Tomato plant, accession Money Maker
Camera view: bottom (45 deg); turntable rotation: 210 degrees
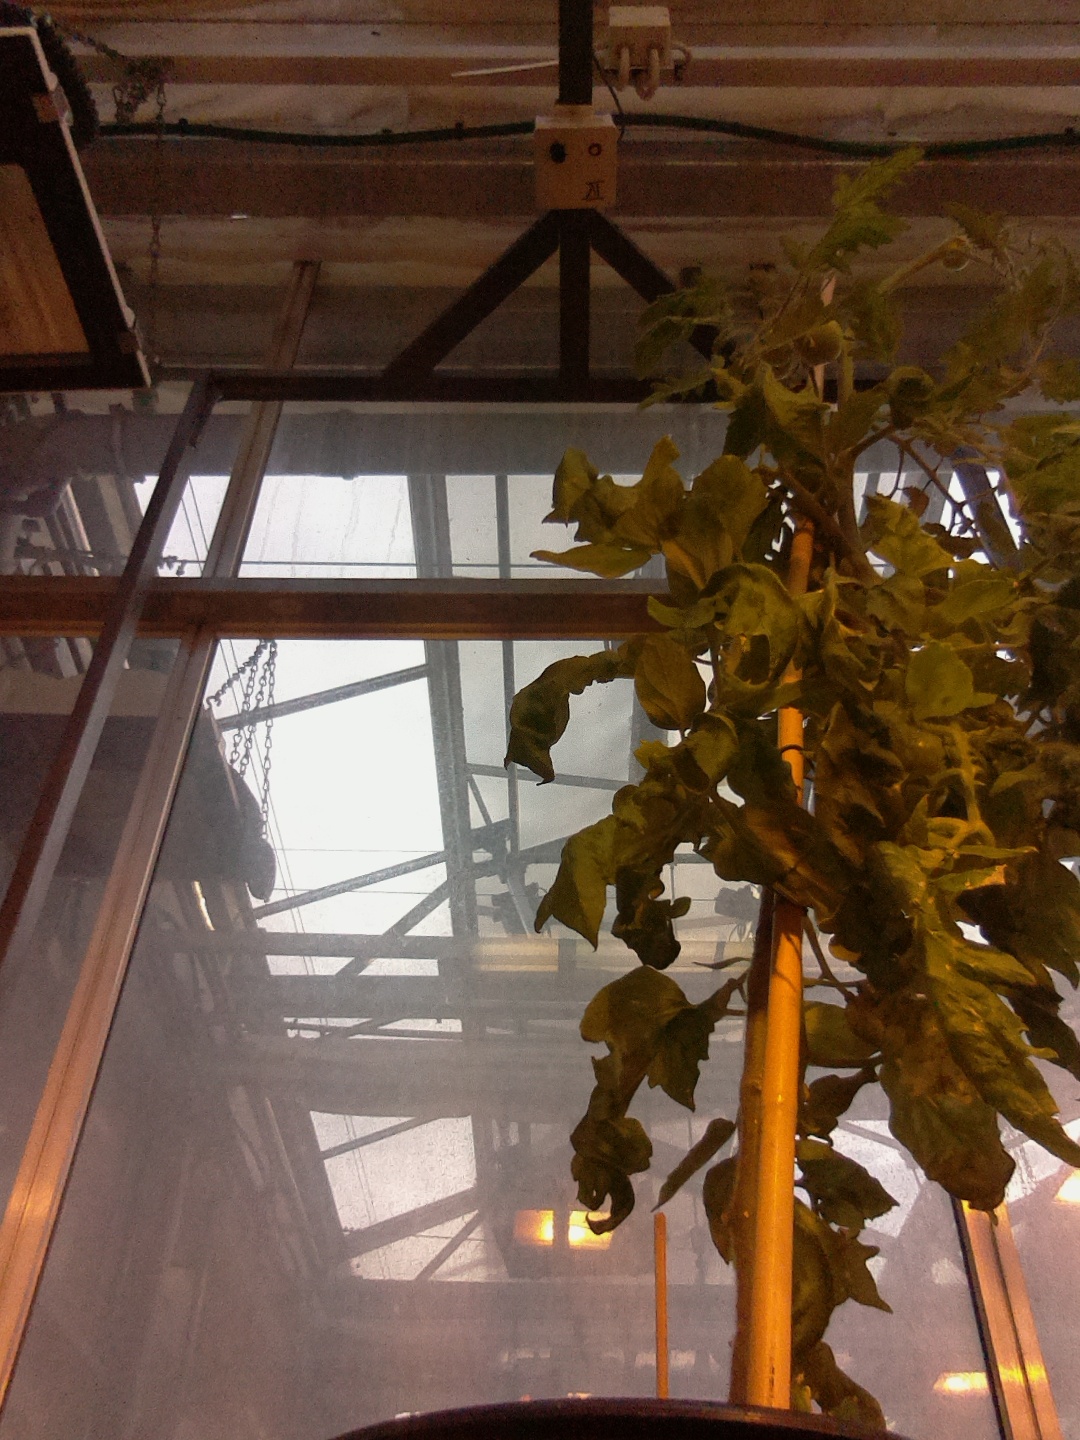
BBCH growth stage 79: 90% -100% of final fruit size